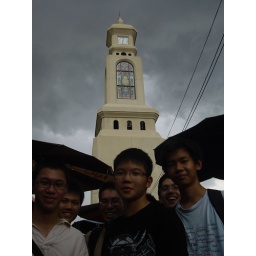
Clock tower at the Chatuchak weekend market in Bangkok